Saltfleet District High School

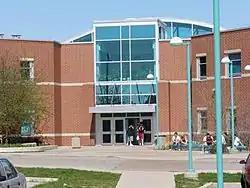

Saltfleet District High School is a member school of the Hamilton-Wentworth District School Board.